List of national stadiums

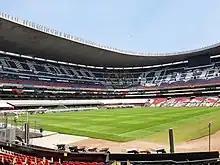
The Estadio Azteca in Mexico.

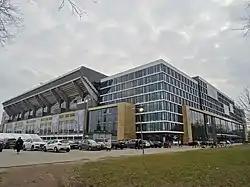
Parken in Denmark.

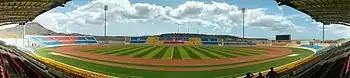
The Estádio Nacional de Cabo Verde in Cape Verde.

Many countries have a national sport stadium, which typically serves as the primary or exclusive home for one or more of a country's national representative sports teams. The term is most often used in reference to an association football stadium. Usually, a national stadium will be in or very near a country's capital city or largest city. It is generally (but not always) the country's largest and most lavish sports venue with a rich history of hosting a major moment in sports (e.g. FIFA World Cup, Olympics, etc.). In many, but not all cases, it is also used by a local team. Many countries, including Spain and the United States, do not have a national stadium designated as such; instead matches are rotated throughout the country. The lack of a national stadium can be seen as advantageous as designating a single stadium would limit the fan base capable of realistically attending matches as well as the concern of the cost of transportation, especially in the case of the United States due to its geographical size and high population.